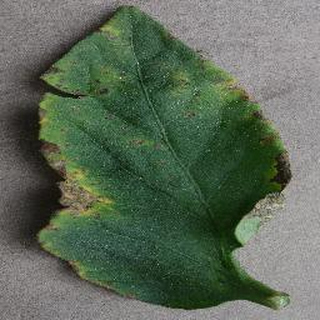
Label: tomato_bacterial_spot